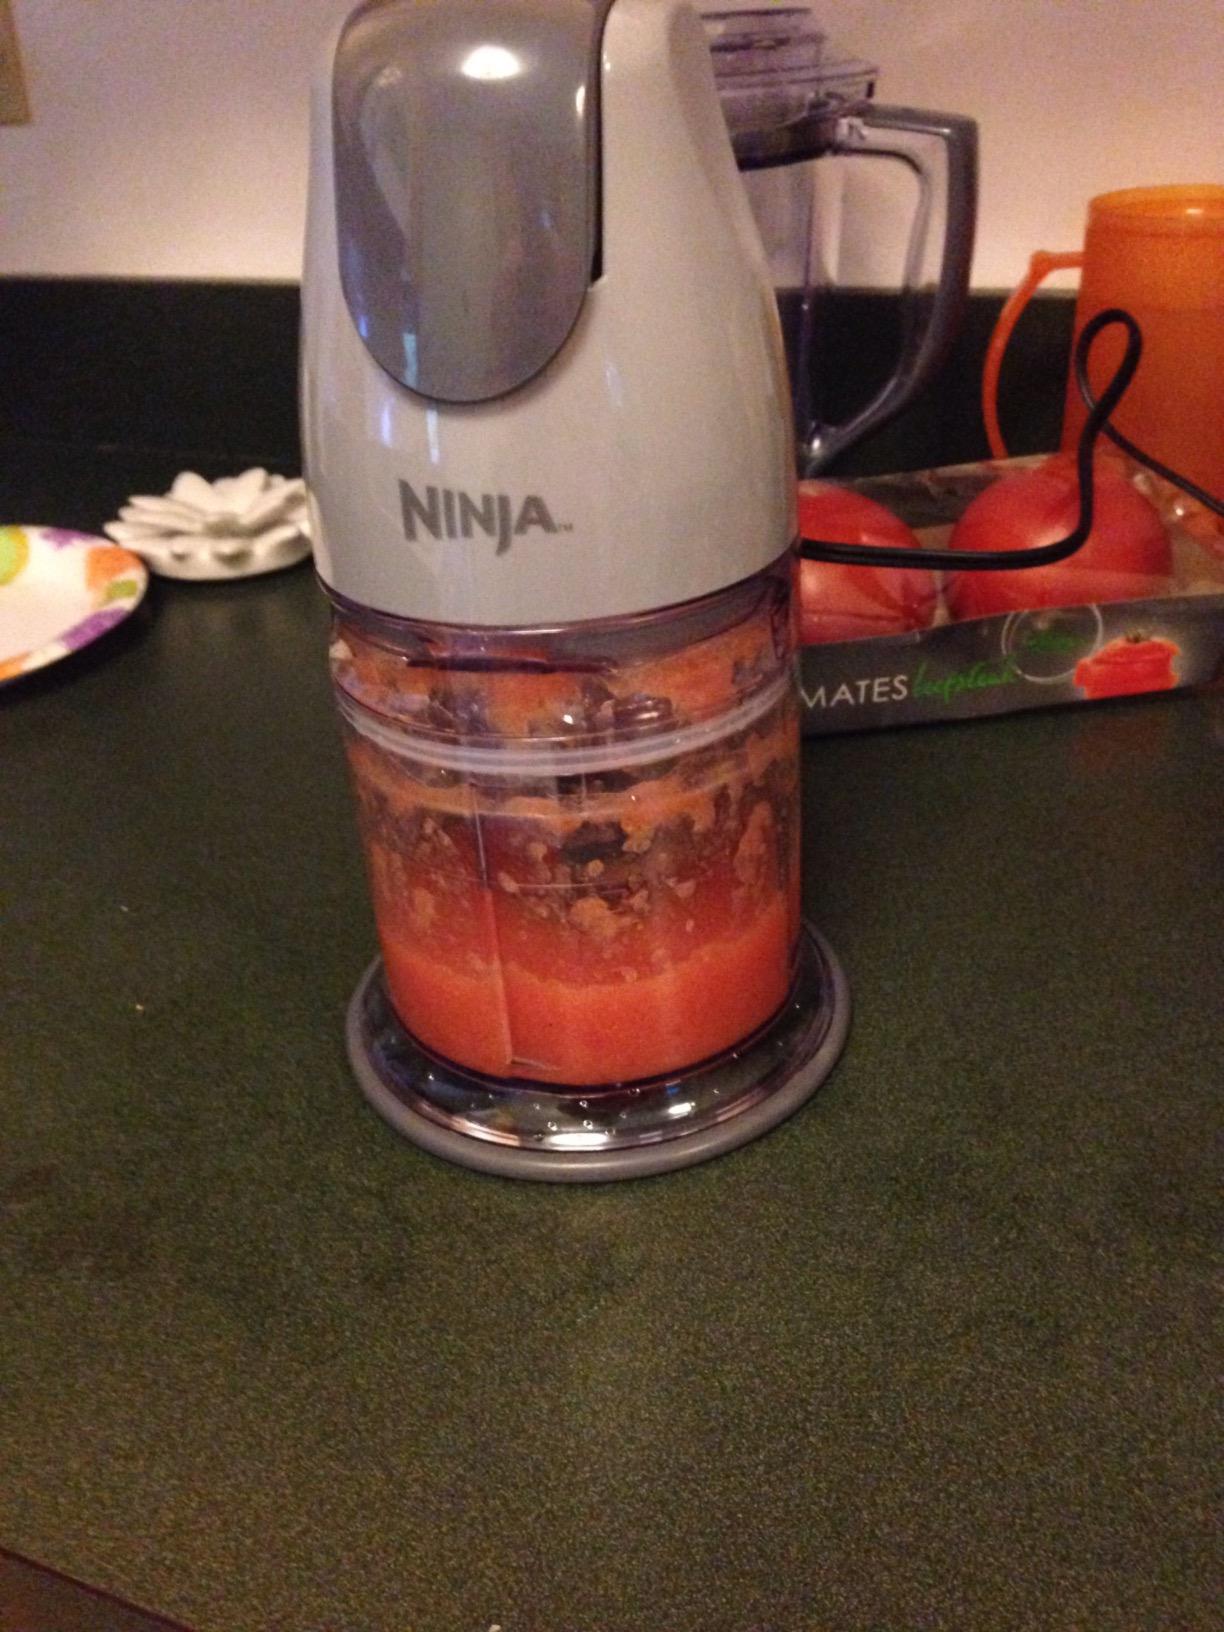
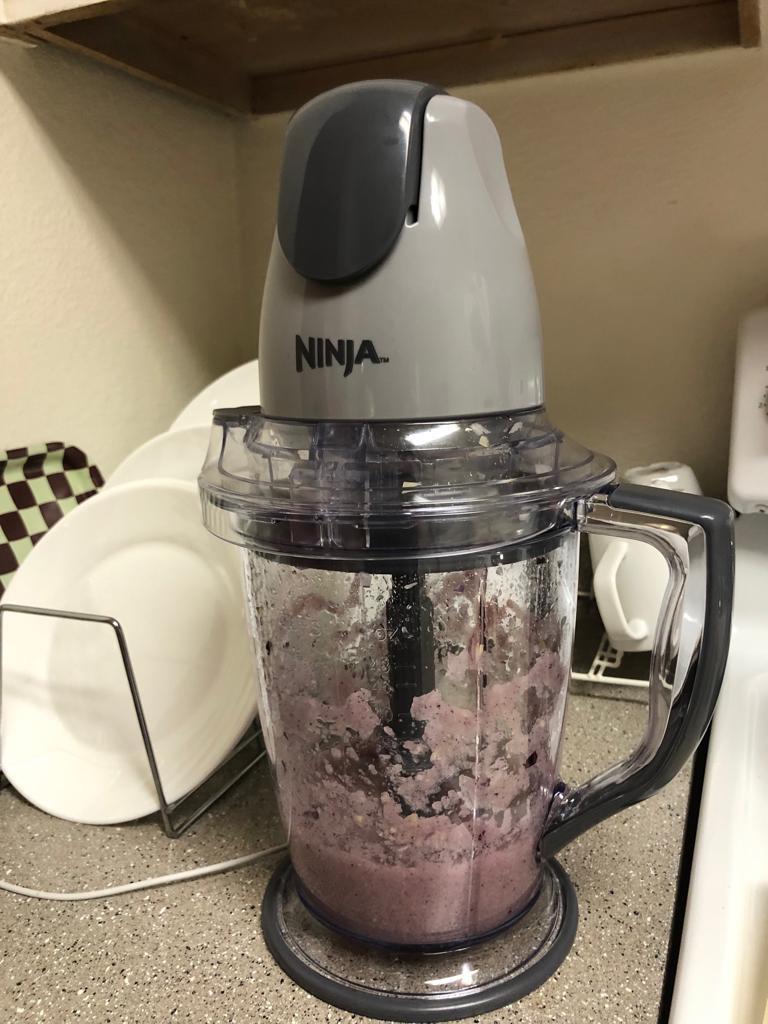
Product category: items_blender
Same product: yes